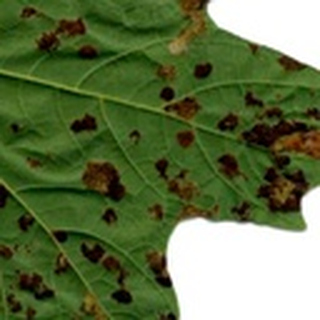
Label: cotton_target_spot